Virtus Bologna

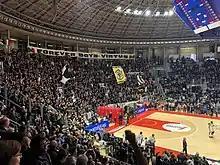
The Virtus fans of "Curva Calori" in PalaDozza, 2018

In the following summer, president Bucci announced Alessandro Ramagli as new head coach of Virtus. The club built a good team for the league, led by important players such as Guido Rosselli, Klaudio Ndoja, Michael Umeh and Kenny Lawson. During the season an important change in ownership occurred: the coffee entrepreneur and former politician, Massimo Zanetti, owner of Segafredo, who was also team's sponsor, became the majority shareholder of the club. Virtus ended second in the regular season behind Treviso and on 19 June 2017, won the playoffs, beating Trieste by 3–0, thus returning to the top series after only one year. During the playoffs, the Black V returned after more than twenty years to Bologna's historic arena, PalaDozza, which became the new official home court in the following season.